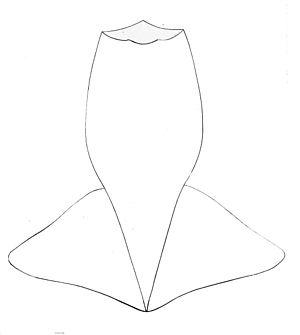
Sthenoteuthis pteropus, l'encornet dos orange est une espèce de mollusque céphalopode de la famille des Ommastrephidae, un calmar qui vit dans l'océan Atlantique.